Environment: real
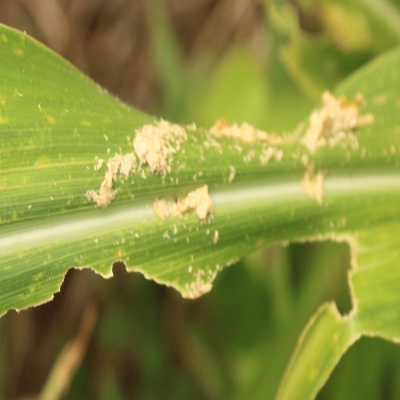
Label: fall_armyworm